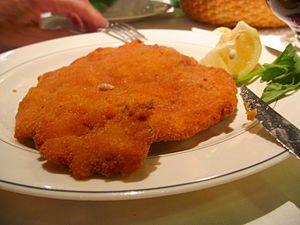
La cuisine argentine peut être décrite comme le mélange culturel des influences autochtone et méditerranéenne dans le large champ d’application de bétail et de produits agricoles qui abondent dans le pays.
L'escalope à la milanaise, ou escalope milanaise, est une escalope panée, de viande de veau, traditionnellement prise dans le faux-filet. Historiquement, on la cuit avec du beurre. Elle est généralement servie avec salade ou frites, accompagnée de sauce mayonnaise. On peut y ajouter un filet de jus de citron.